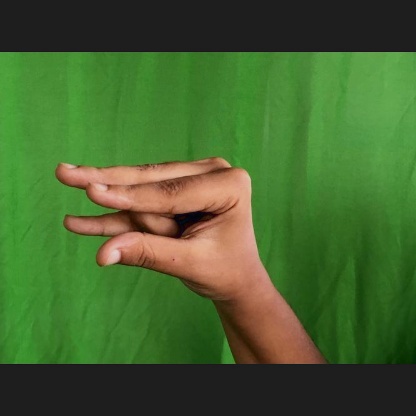
Mudra: Kangulam